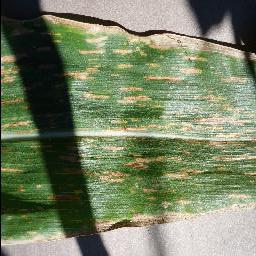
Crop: corn
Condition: (maize)_cercospora_spot_gray_spot